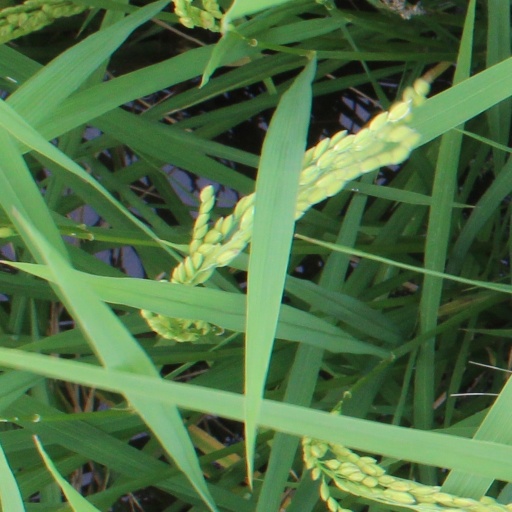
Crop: rice